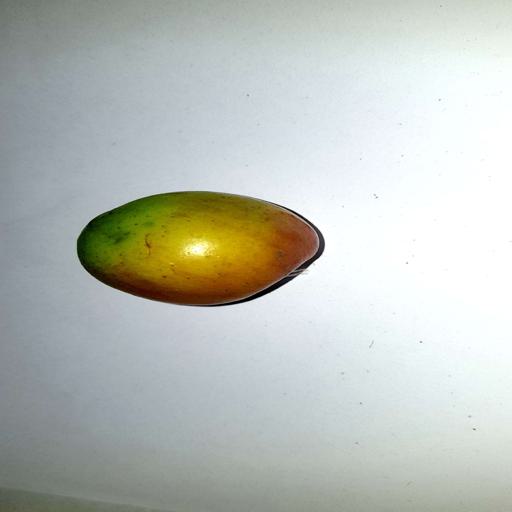
Label: healthy